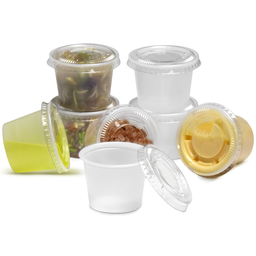
Label: plastic